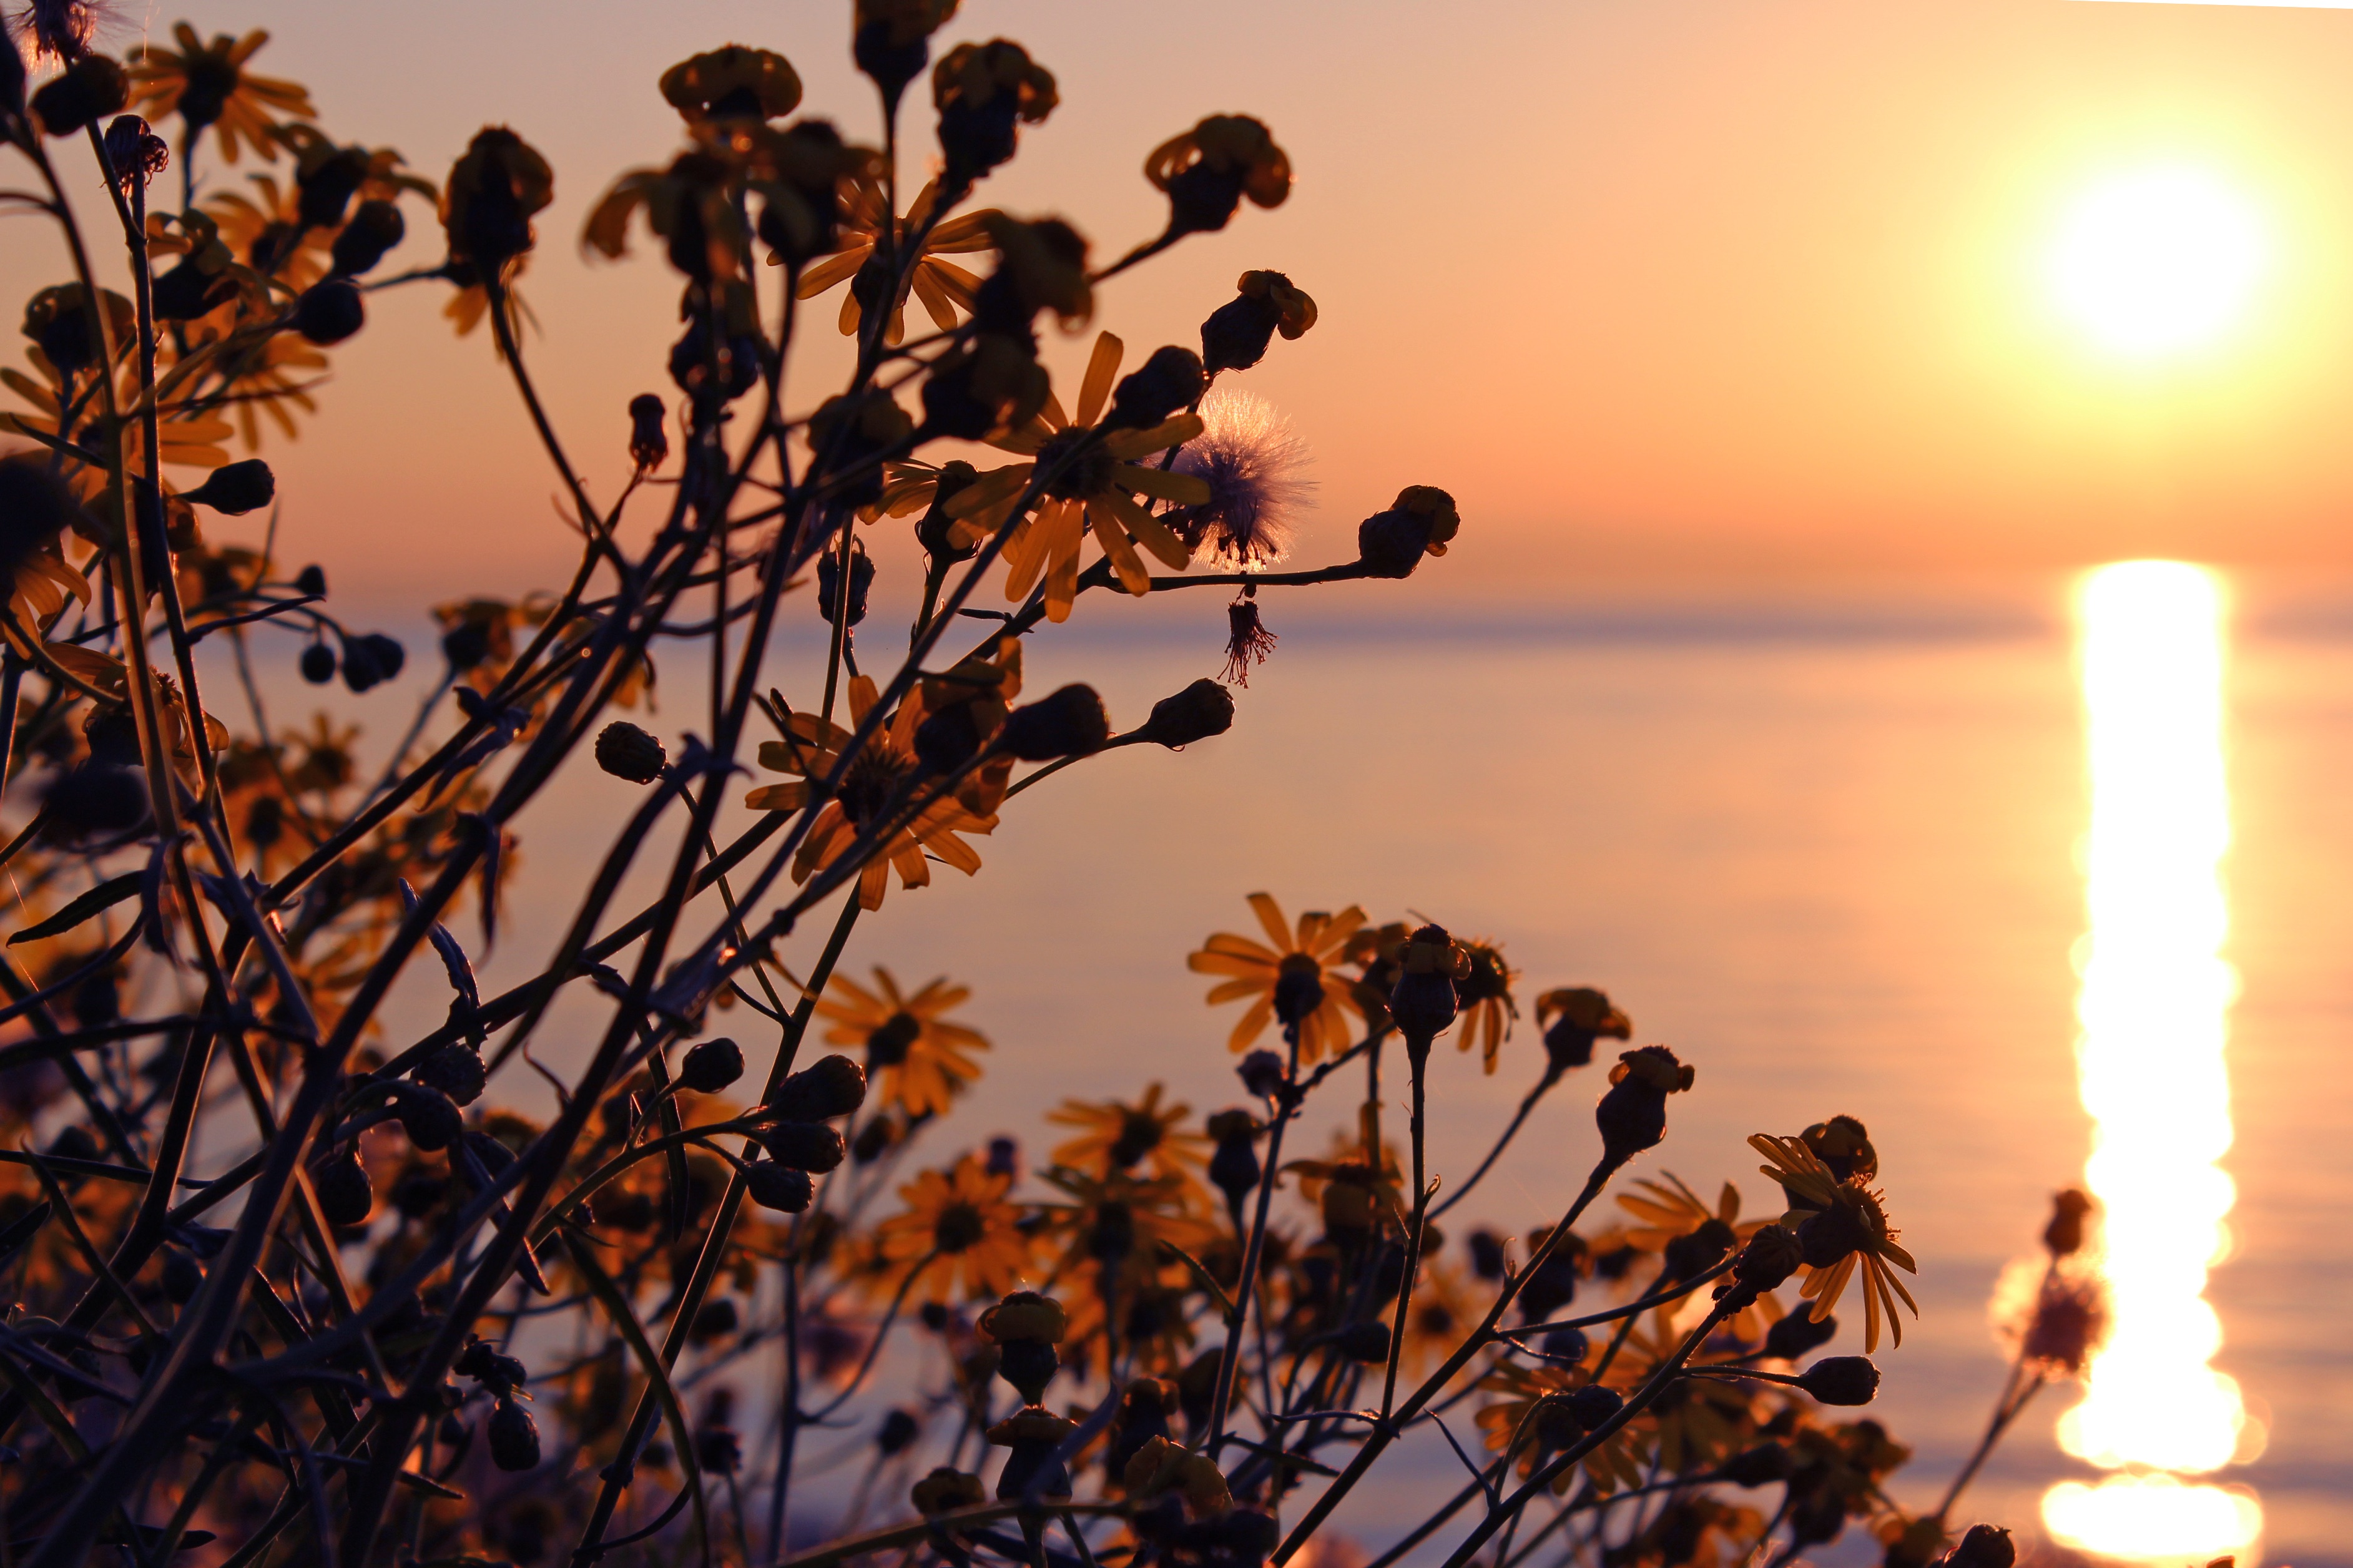
branch, sunrise, sunset, sunlight, morning, leaf, flower, dusk, evening, autumn, season